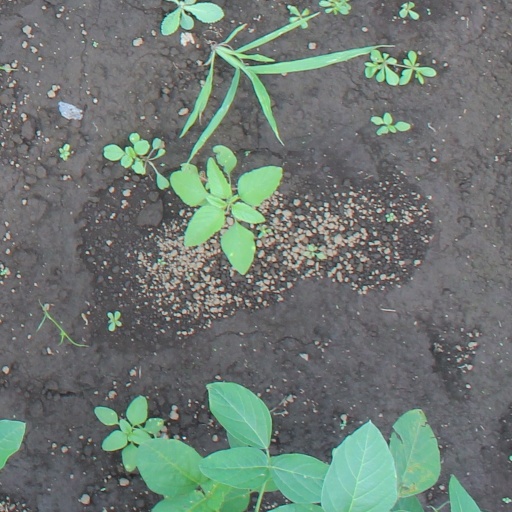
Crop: soybean